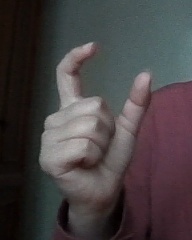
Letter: nun